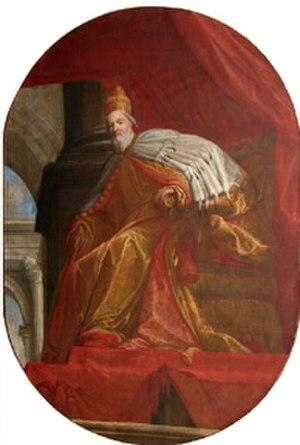
Giovanni Iᵉʳ Corner était un homme politique italien du XVIIᵉ siècle, qui fut le 96ᵉ doge de Venise. Élu le 4 janvier 1625 pour succéder à Francesco Contarini, son dogat dure jusqu'en 1629.